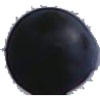
Label: Grape Blue 1